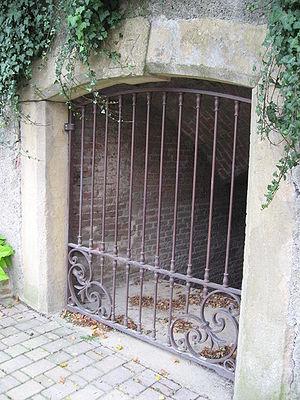
Entrée d'une cave à champagne à Pfastatt.
Pfastatt [pfaʃtat] est une commune de la banlieue de Mulhouse située dans le département du Haut-Rhin, en région Grand Est.